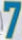
Number: 7